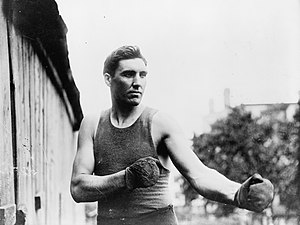
Jess Willard
Jess Willard, 31. marts 1915
"Jess Willard var en amerikansk bokser, der i perioden 1915-1919 var verdensmester i sværvægt. Han boksede i mange år under tilnavnet ""The Great White Hope"". Han vandt verdensmesterskabet i sværvægt i en kamp mod Jack Johnson den 5. april 1915, og tabte titlen i sit andet titelforsvar mod Jack Dempsey i juli 1919.